WWCP-TV

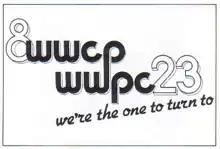
Logo from the WWCP/WWPC era.

Evergreen Broadcasting Company acquired the permit and began construction. Because the signal had to protect WGAL-TV in Lancaster and was broadcast from Laurel Mountain State Park in Westmoreland County, in order to ensure that the new station would be viewable in cities like Altoona in the eastern part of the market, Evergreen acquired WOPC-TV, the ABC affiliate in Altoona, disaffiliated it from the network, and converted it to satellite operation as WWPC-TV; the two would serve as one independent station. WWCP-TV began on October 13, 1986, and WWPC-TV started the next day.